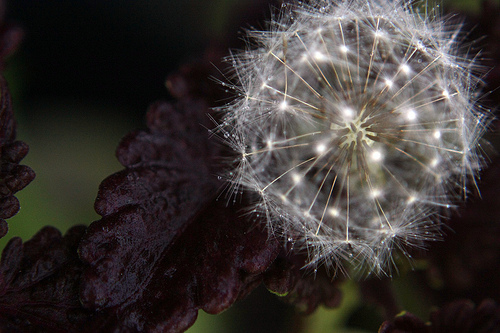
Flower: dandelion